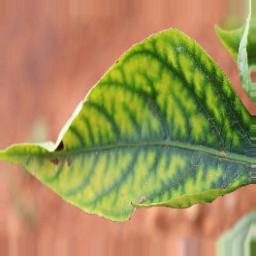
Label: nutritional